Toroa (sculpture)

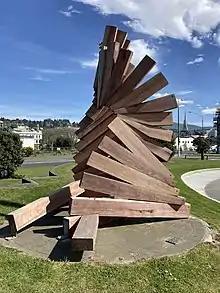
"Toroa" in October 2020, after the original macrocarpa was replaced with purpleheart.

"Toroa" was originally created from macrocarpa timber, which was prone to weathering, and was reconstructed in South American purpleheart hardwood in 2020.